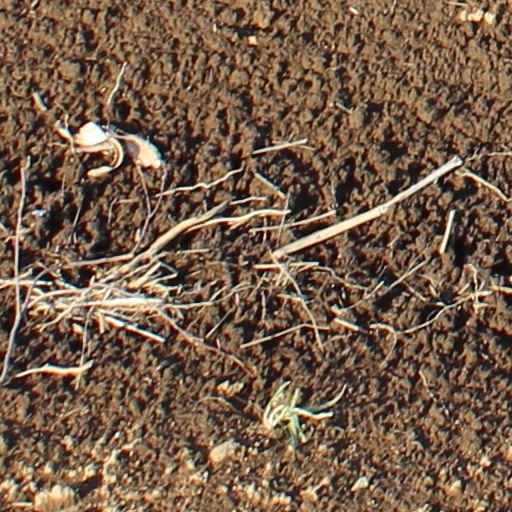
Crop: wheat